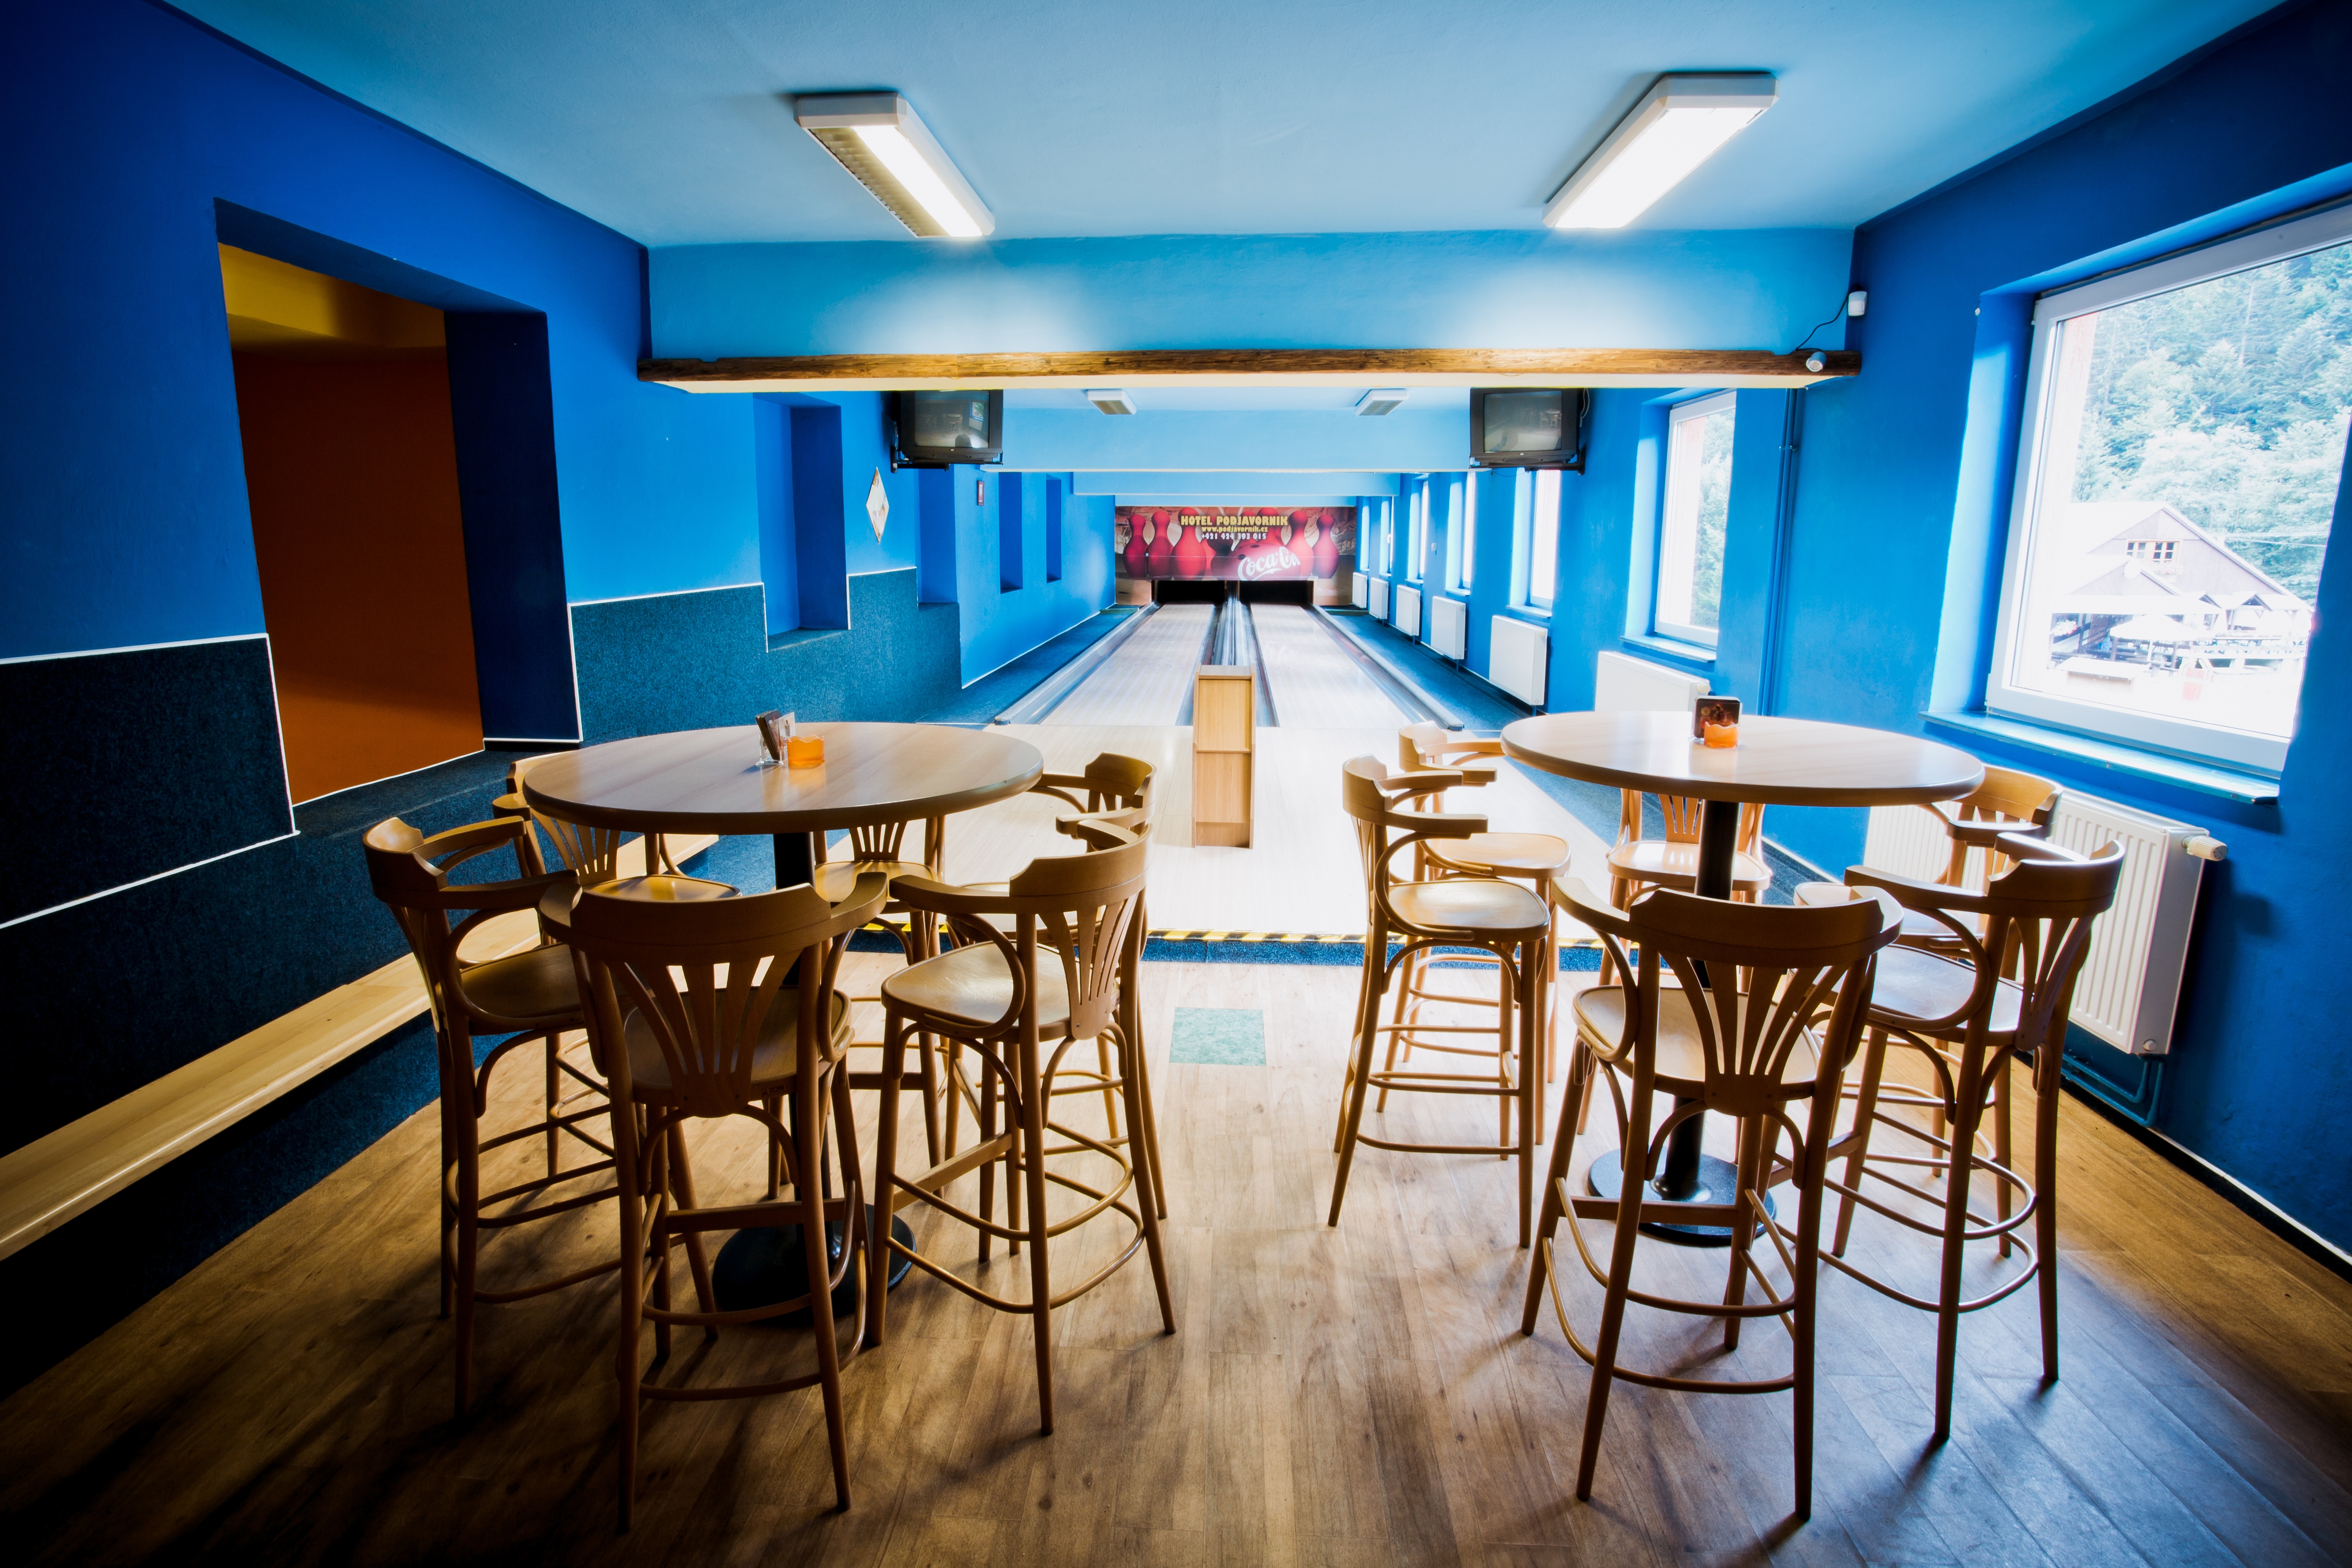
restaurant, bar, room, interior design, bowling, hotel, estate, dining room, podjavorn k, function hall, conference hall, recreation room